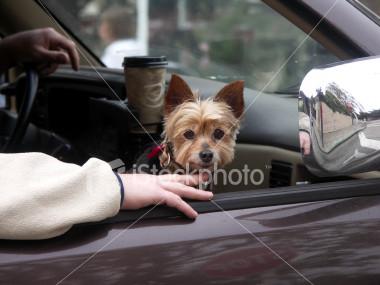
Breed: Yorkshire_Terrier